Domenico Pittella

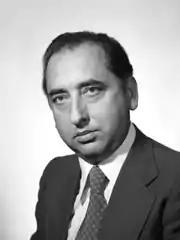
Pittella in 1976

Domenico Pittella (7 February 1932 – 15 April 2018) was an Italian politician. A member of the Italian Socialist Party, Pittella served on the Senate of the Republic between 1972 and 1983. He was a trained surgeon, which cost him a conviction when he treated Natalia Ligas, a fugitive member of the Red Brigades. His two sons Gianni and Marcello Pittella are also politicians. Referred to as "the Pittellas", they are considered a "dynasty" in the Basilicata region.